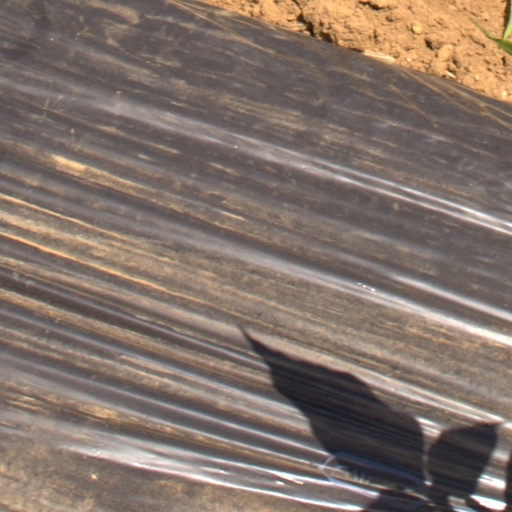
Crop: Jerusalem artichoke